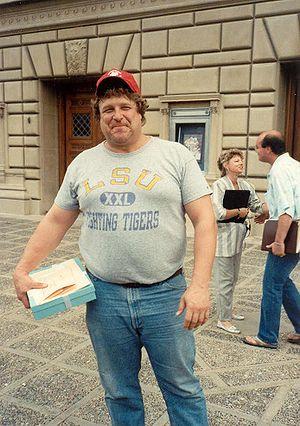
Barton Fink est un thriller psychologique dramatique américano-britannique écrit, produit, monté et réalisé par Joel et Ethan Coen, sorti en 1991. Dans le Hollywood des années 1940, un jeune auteur de pièces de théâtre new yorkais, est embauché par un grand studio en tant que scénariste. Il fait la rencontre de Charlie Meadows, un commercial en assurance, interprété par John Goodman, dans un hôtel miteux à l'atmosphère étrange.